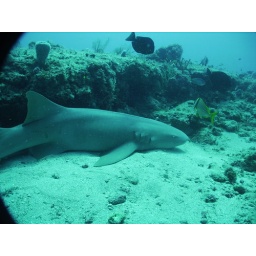
A nurse shark slumbers under a rock ledge off the coast of West Palm Beach, Florida